MVP 06: NCAA Baseball

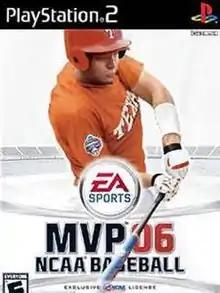
North American cover art for PlayStation 2Pictured: David Maroul

MVP 06: NCAA Baseball is the fourth edition of the baseball video game series developed by Electronic Arts. Because of Electronic Arts' loss of the Major League Baseball (MLB) license to Take Two Interactive in 2005, which held the exclusive MLB license until 2014, the publishers decided to transition the "MVP" series to feature NCAA baseball, joining the publisher's NCAA football and basketball lines. "MVP 06" was released on January 17, 2006 for the Xbox and PlayStation 2 consoles. The athlete on the cover is former Texas Longhorn David Maroul.